May Days

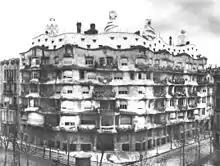
Casa Milà was seized by the United Socialist Party of Catalonia (PSUC) in 1936. During much of the civil war it housed the Catalan Ministry of the Economy and Agriculture

The Francoist military rebellion of July 1936 failed in Barcelona, and since then the city, as well as the rest of Catalonia, had been under the control of workers' militias, especially ones associated with the anarchist trade union "Confederación Nacional del Trabajo" (CNT-FAI) and the socialist trade union "Unión General de Trabajadores" (UGT). Just after taking the last rebelling barracks, the anarchist leaders met with the President of the Generalitat de Catalunya Lluis Companys. It resulted in the Central Committee of Antifascist Militias of Catalonia being established, the "de facto" government of Barcelona and Catalonia. It represented most parties from the "Front d'Esquerres" (the name of the Popular Front in Catalonia). The Generalitat and the central government had lost all freedom of action and assisted passively in the revolution that was taking place in Catalonia and extended to Aragon. The industries were collectivized, but there was always the same problem when the petitions of loans to the banks (collectivized but under control of communists and the government) were denied because those industries were not being supervised by the Generalitat. In October, the committee dissolved itself, and its members became councilors of the government of the Generalitat of Catalonia. However, the "Patrullas de Control" ("Control Patrols", a revolutionary body that had a repressive character and in which CNT-FAI had a relative majority) continued their activities freely because of the inability of the Catalan government to control them.